California State Route 29

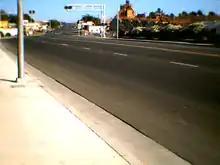
SR 29 in Vallejo

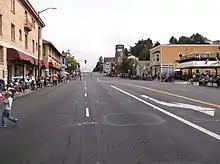
A crowd watches the 4th of July parade on SR 29 in Vallejo in 2016.

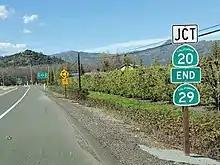
End of SR 29 at SR 20 in Upper Lake

SR 29 begins at Interstate 80 (I-80) in Vallejo just north of the Carquinez Bridge. After running through downtown Vallejo, it travels as a four-lane expressway (on some segments, five) through American Canyon to Napa. It then briefly becomes a freeway as it passes through Napa.